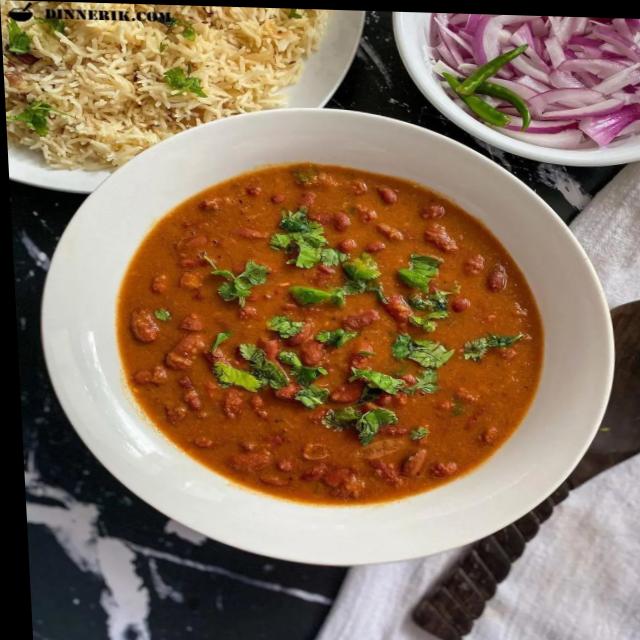
Dish: rajma_curry